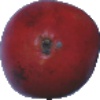
Label: Pomegranate 1